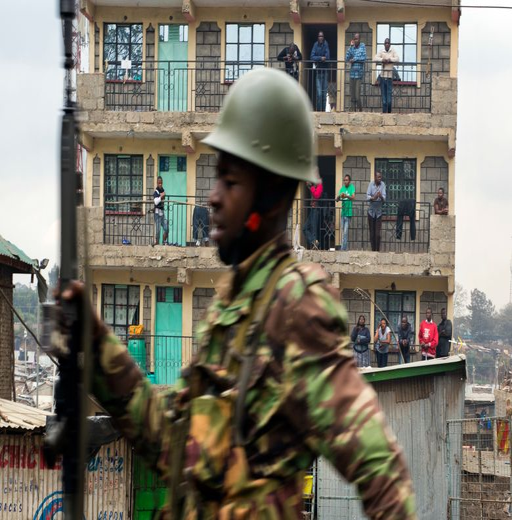
residents watch from their balconies as security forces chase supporters of politician who demonstrate in the area .